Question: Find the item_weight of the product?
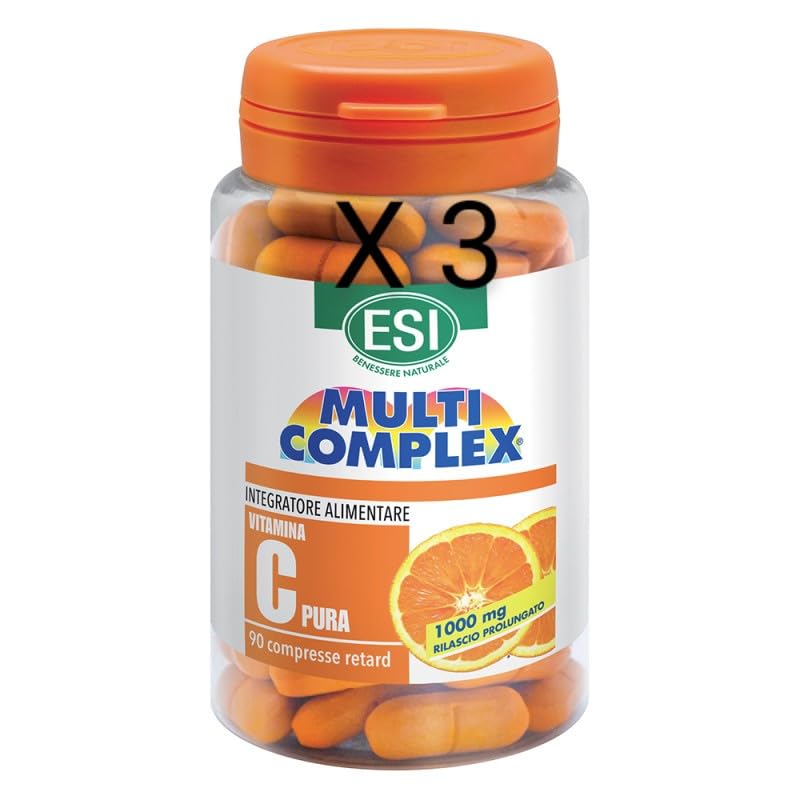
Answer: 1000.0 milligram